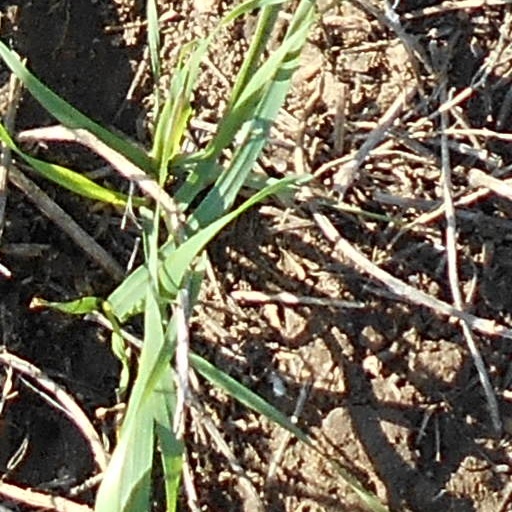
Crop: wheat